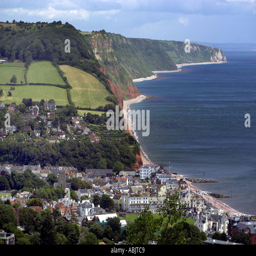
the seaside resort with the cliffs behind